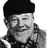
Emotion: happy